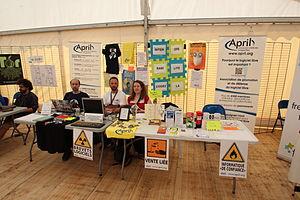
Photo prise durant les Rencontres mondiales du logiciel libre 2014 qui se sont déroulées à Montpellier en France.
Les Rencontres mondiales du logiciel libre, ou RMLL, sont, selon leurs organisateurs, « le plus grand rendez-vous non commercial dans le monde francophone entièrement consacré au logiciel libre et à ses aspects politiques ».